Jakarta

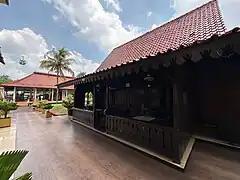
Rumah Kebaya built with Betawi architecture at Taman Mini Indonesia Indah

Jakarta experiences a tropical monsoon climate (Köppen: "Am") as classified by the system. The city's wet season spans most of the year, from October to May. The dry season lasts from June to September, with each of these months receiving less than of rainfall on average. Situated in the western part of Java, Jakarta sees its highest rainfall in January and February, averaging per month, while the driest month is August, with an average rainfall of .